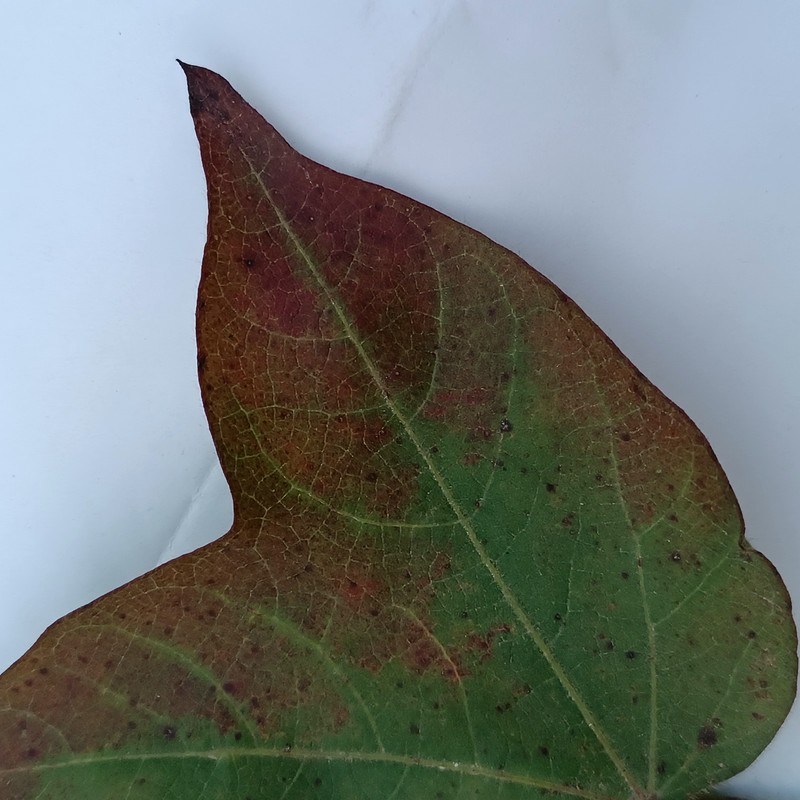
Label: Leaf Redding